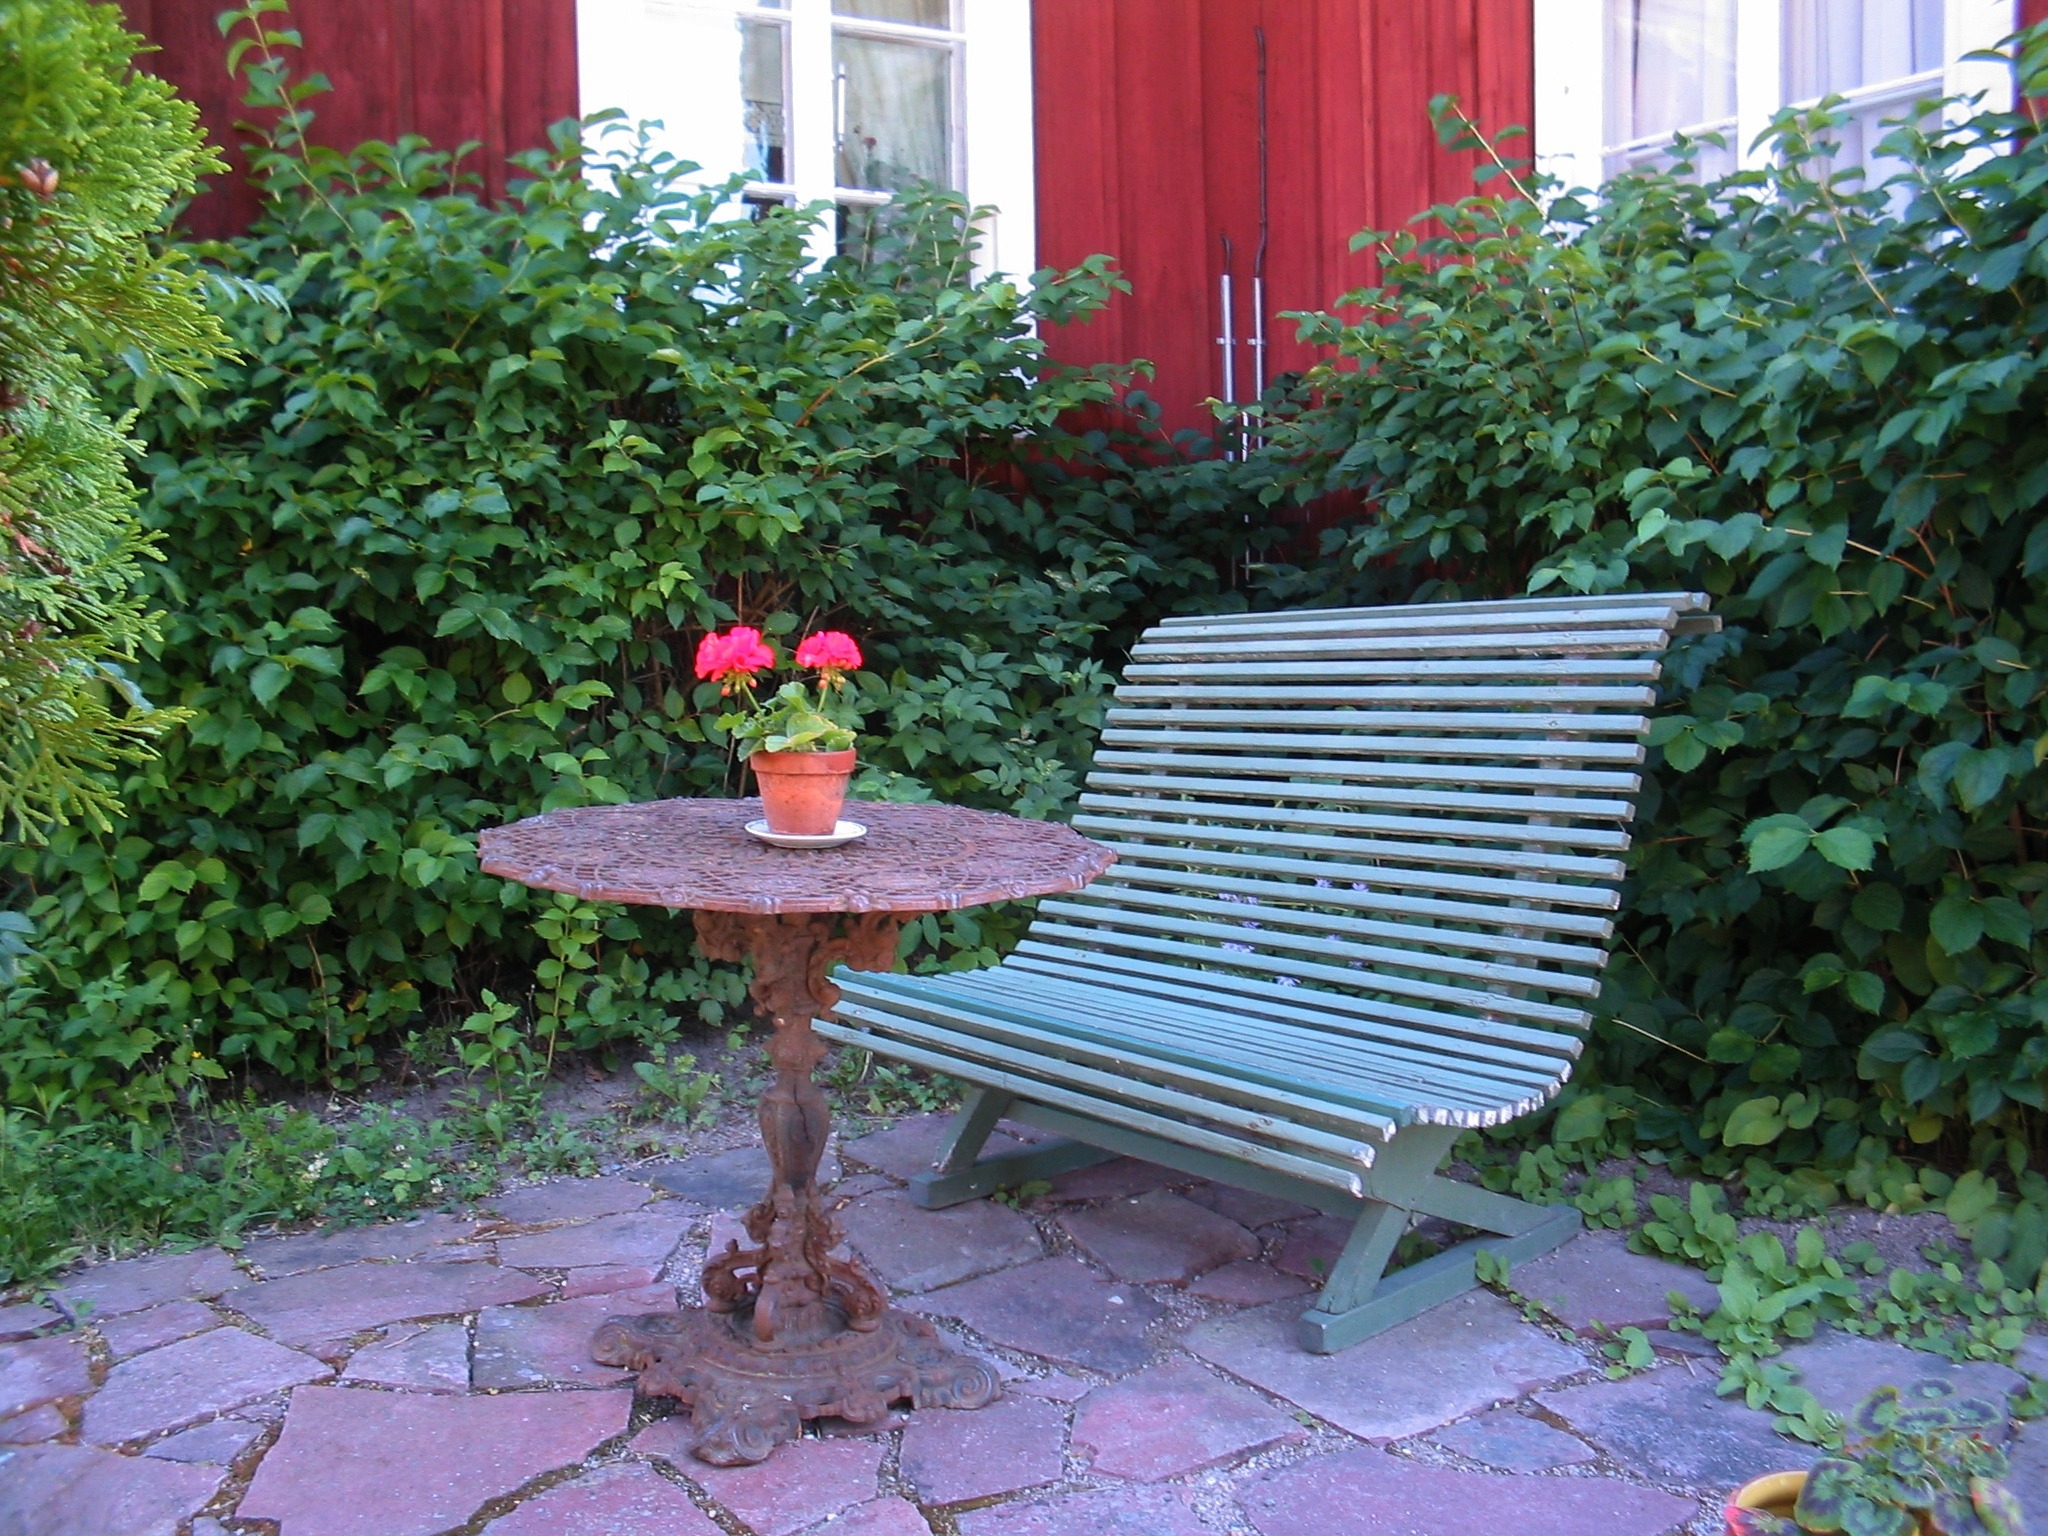
table, lawn, house, flower, window, pot, stone, porch, walkway, summer, cottage, backyard, furniture, garden, sofa, plants, flowers, colors, shrubs, yard, the valleys, outdoor structure